Alma Mahler

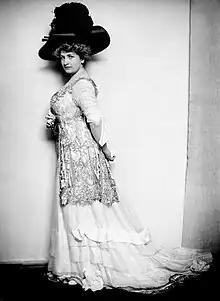
Mahler in 1909

Alma Mahler-Werfel (born Alma Margaretha Maria Schindler; 31 August 1879 – 11 December 1964) was an Austrian composer, author, editor, and socialite. Musically active from her early years, she was the composer of nearly fifty songs for voice and piano, and works in other genres as well. 17 songs are known to have survived. At 15, she was mentored by Max Burckhard.